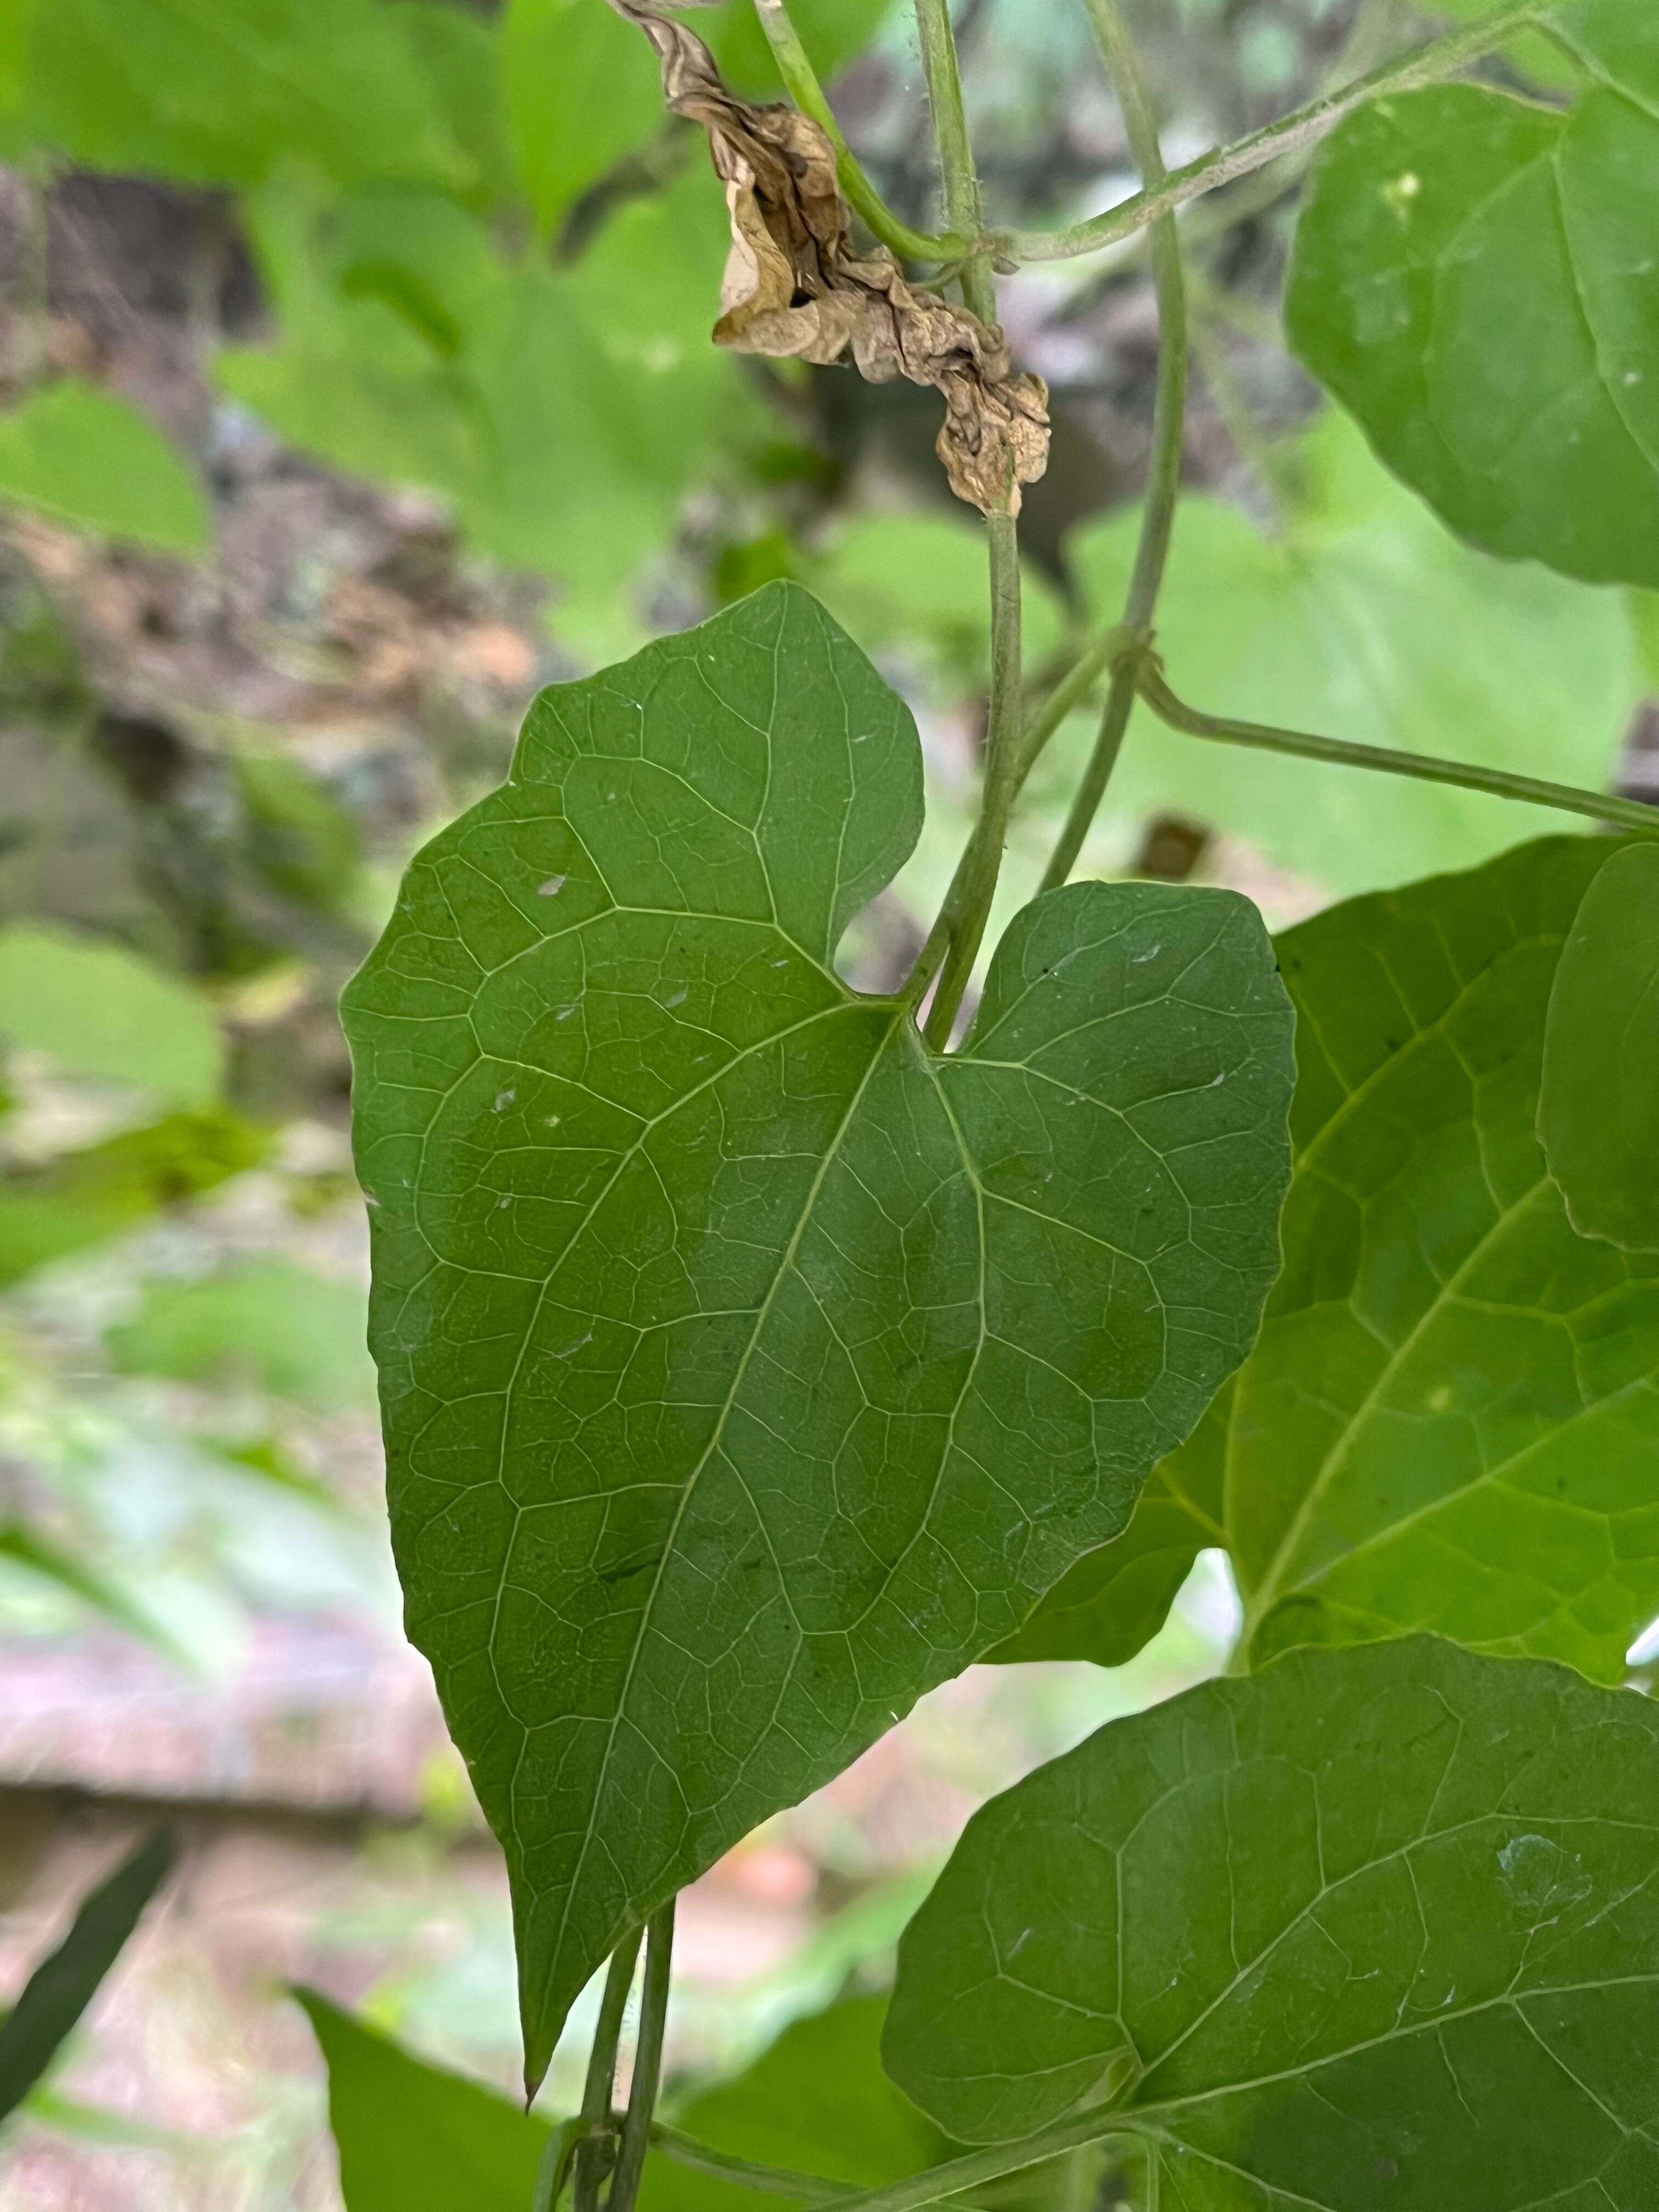
Plant species: mikania-micrantha